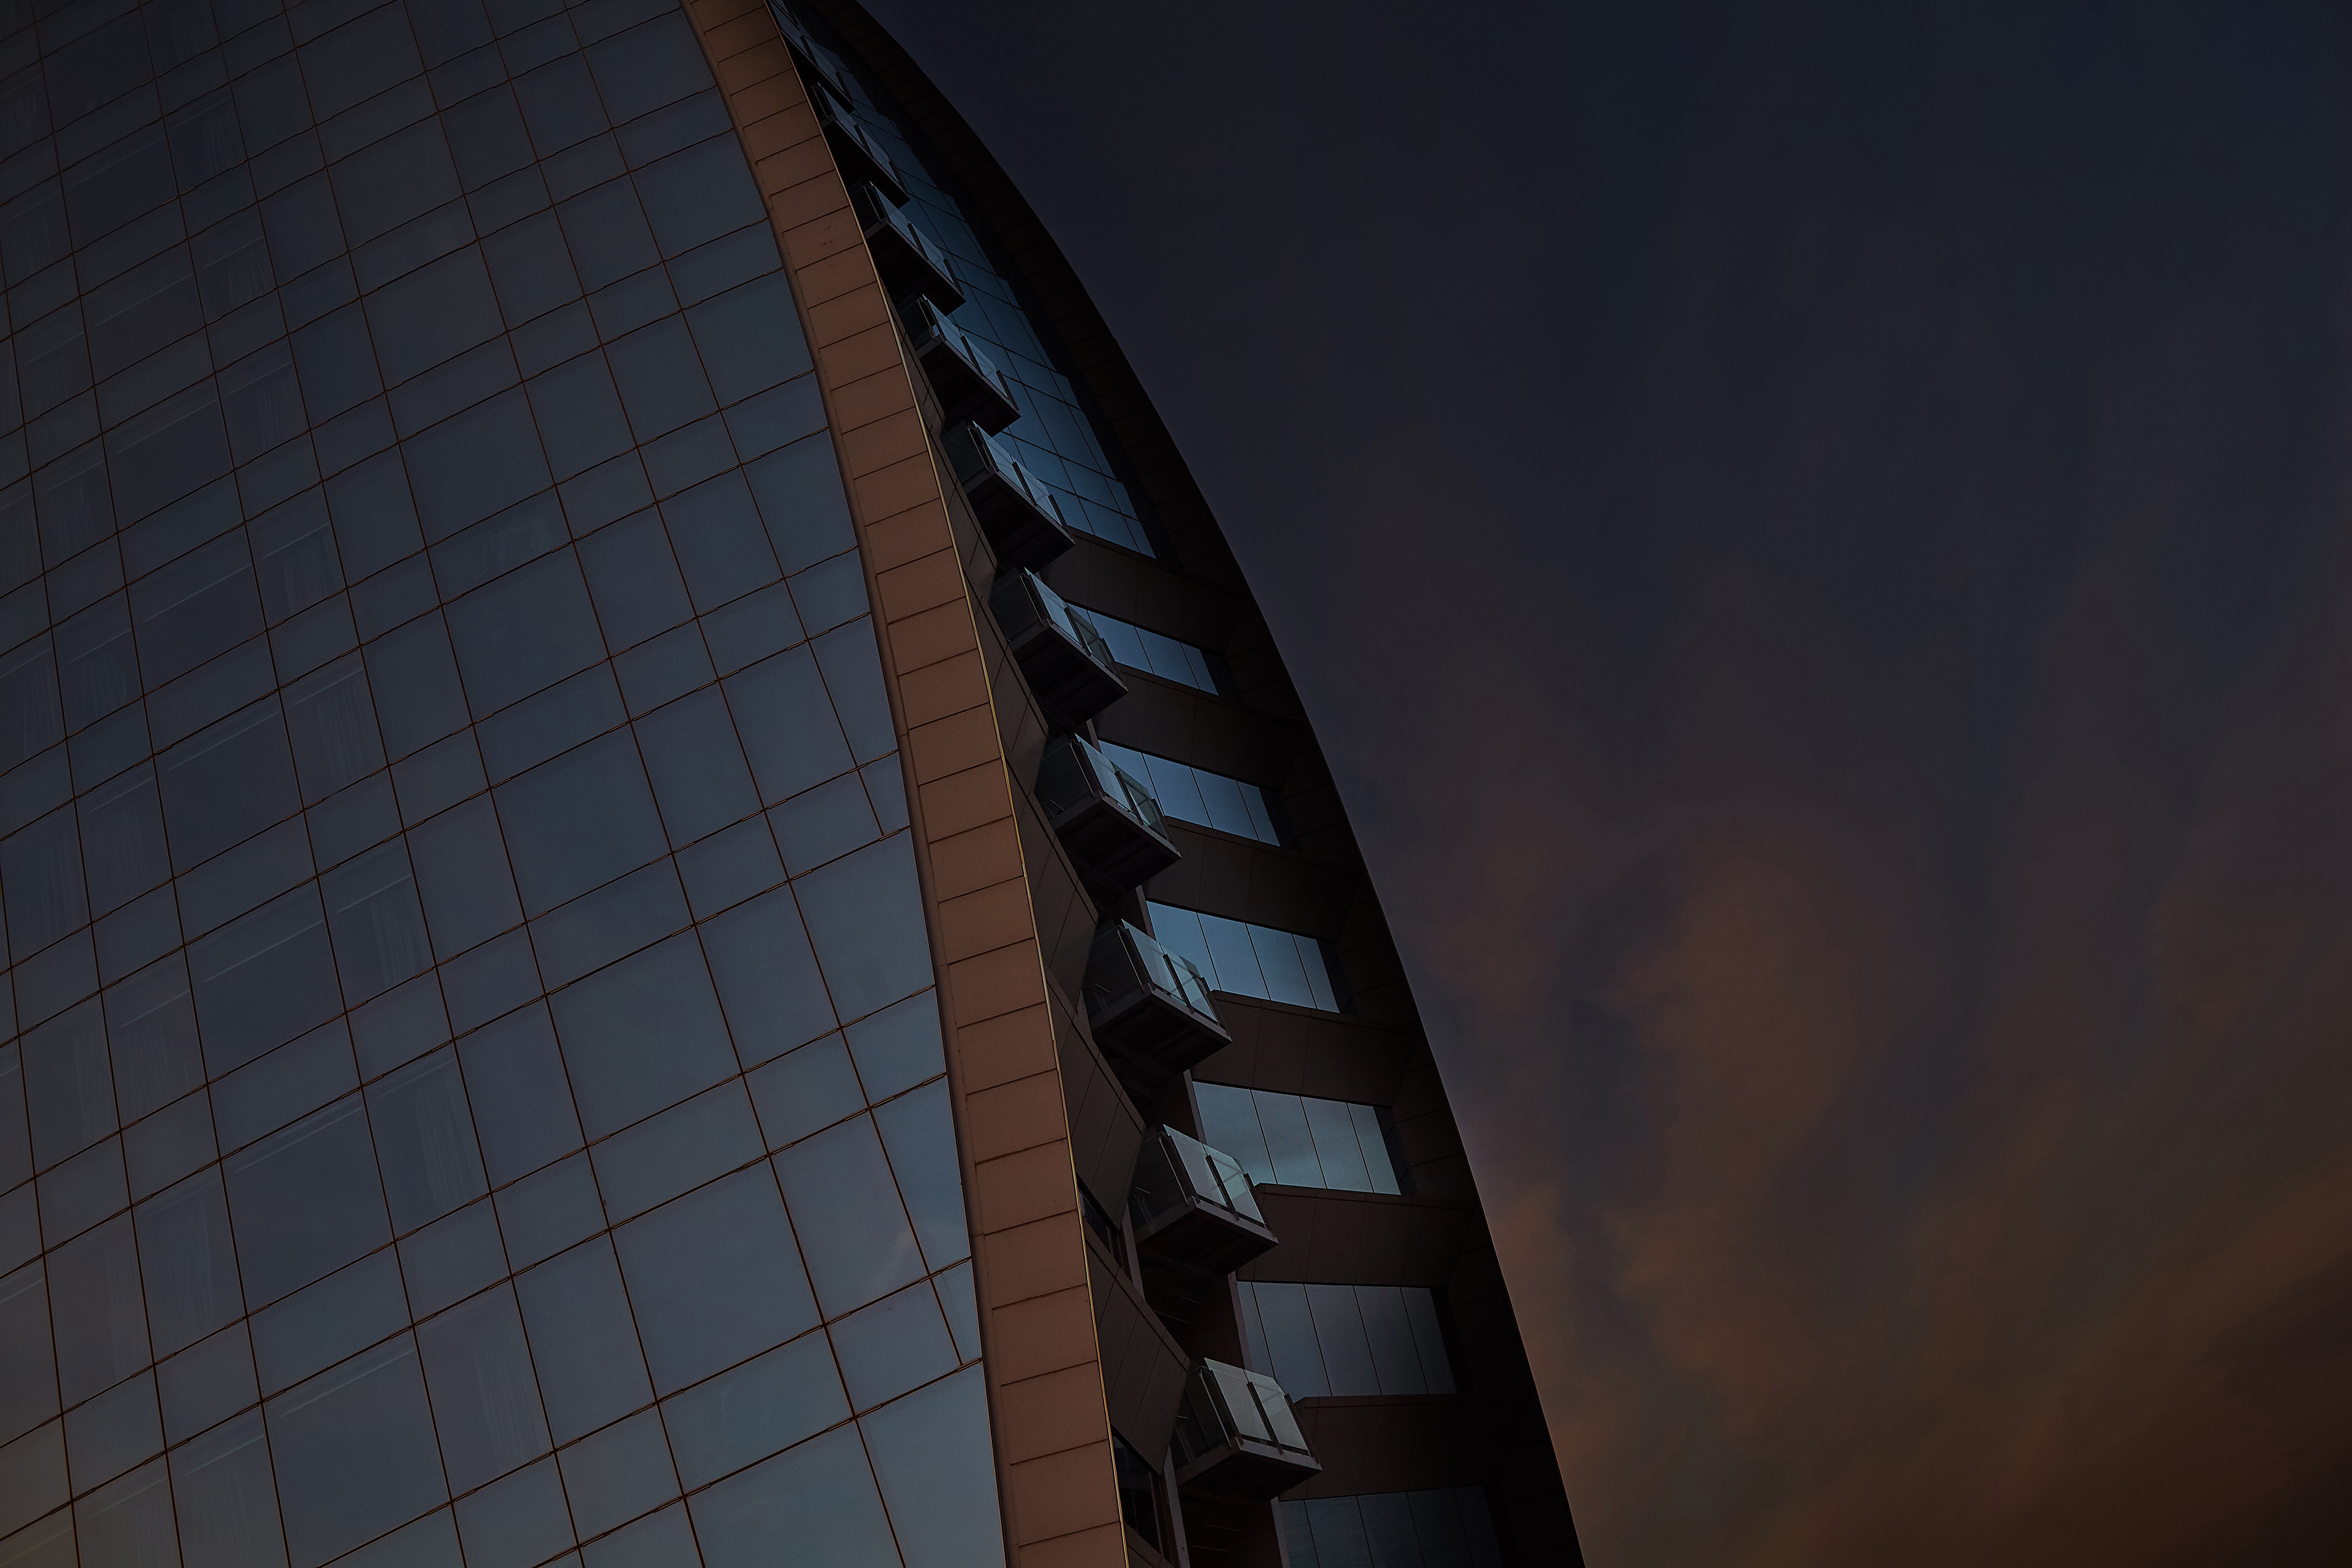
light, architecture, sky, night, sunlight, skyscraper, line, reflection, darkness, blue, symmetry, shape, screenshot, atmosphere of earth